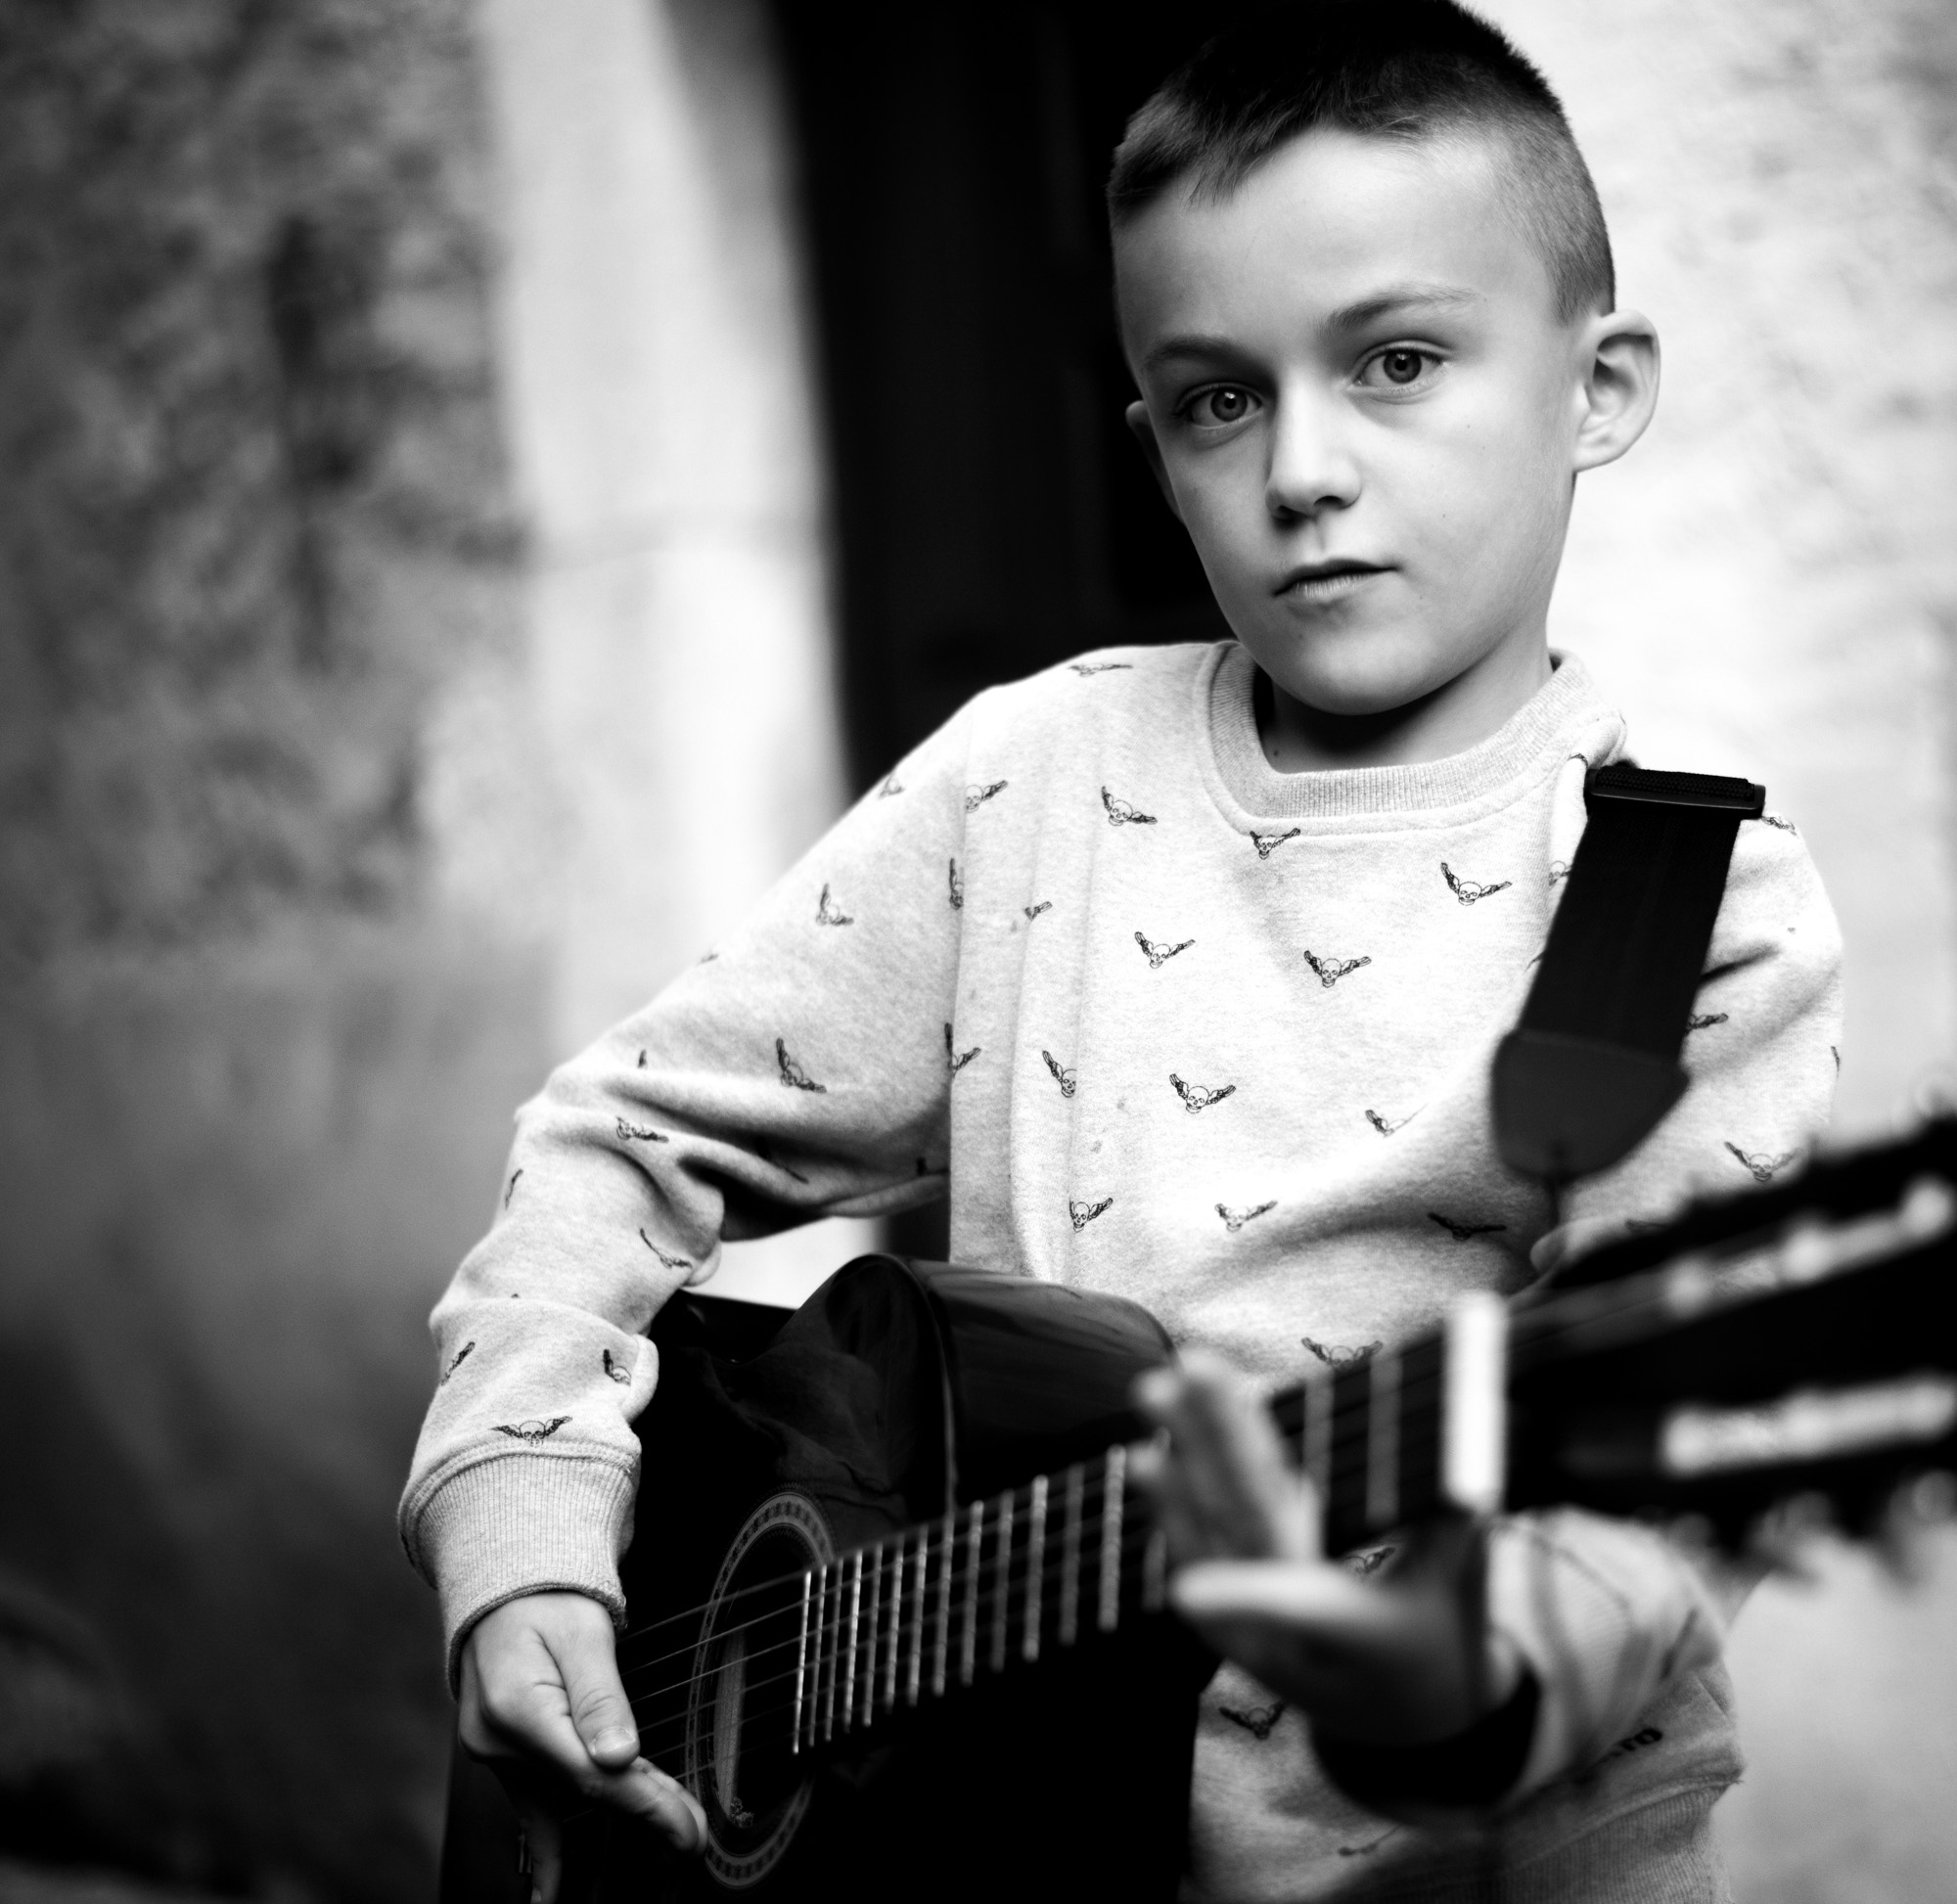
man, person, black and white, white, photography, boy, male, europe, portrait, model, sitting, child, nikon, black, monochrome, photograph, noir, blanc, nikkor, c uruyann, photo shoot, wb, monochrome photography, portrait photography, film noir, human positions